Question: Please indicate a possible affordance area of baseball bat that can be used for swinging
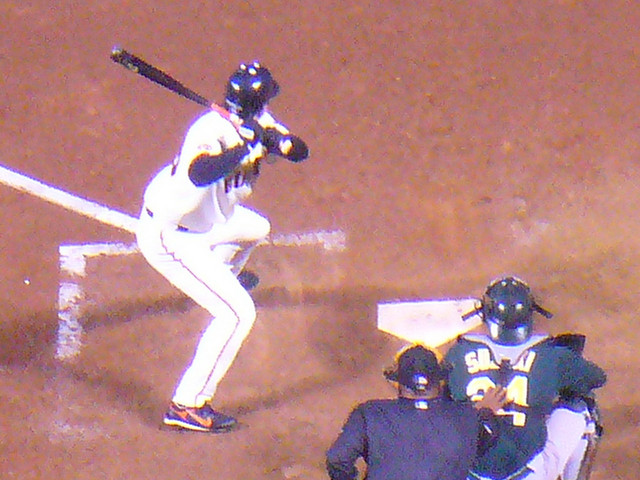
Answer: [214.115, 98.5, 260.5, 131.115]